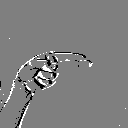
ASL letter: h